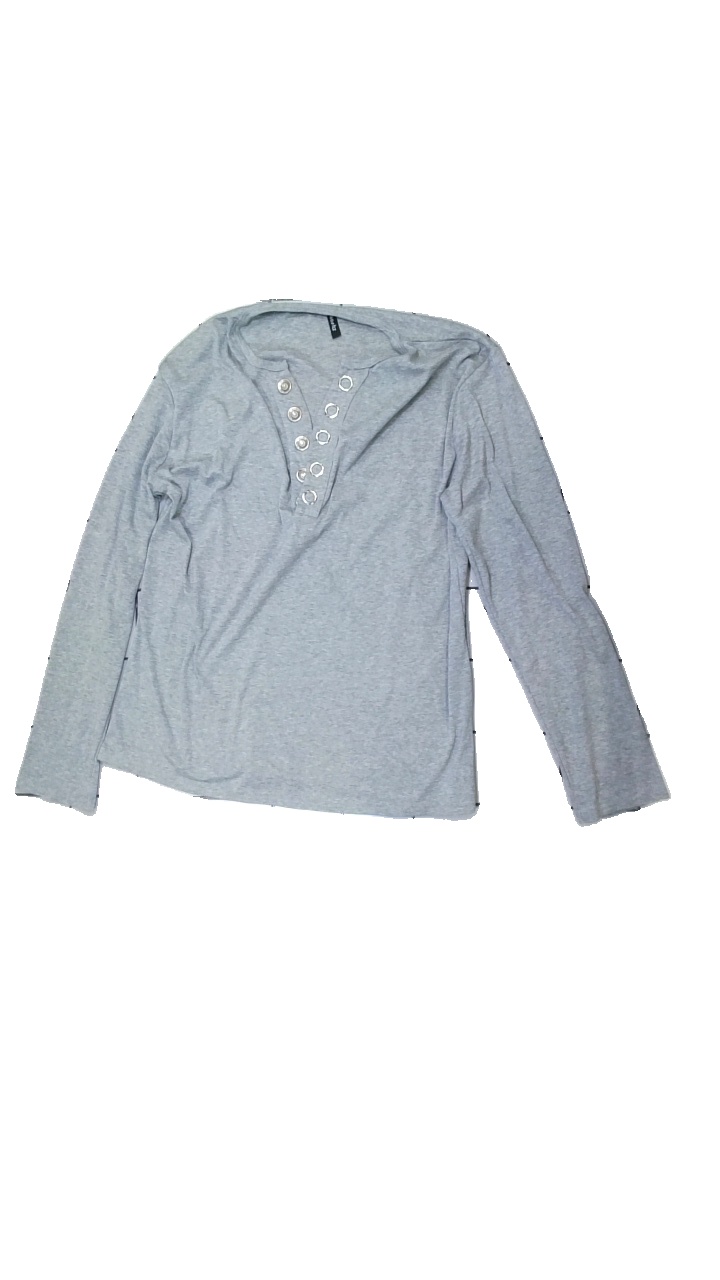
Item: Top (Ladies)
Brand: Zyfgfree
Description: grey top with buttons
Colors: Grey
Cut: Regular
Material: unknown
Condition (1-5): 5
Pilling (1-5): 5
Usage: Reuse
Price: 50-100